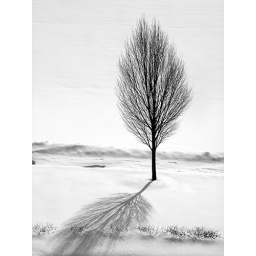
I loved the stark contrast between the bare tree and the snow. This photgraph was taken near Nemacolin Resort in Pennsylvania.